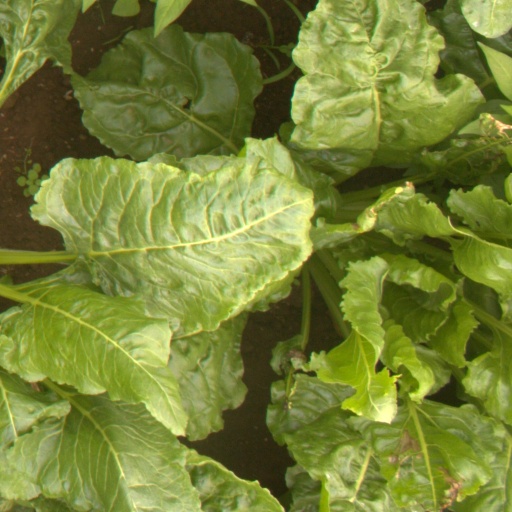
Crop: sugar beet